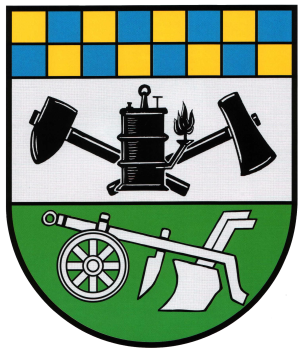
Altlay est une municipalité allemande située dans le land de Rhénanie-Palatinat et l'arrondissement de Cochem-Zell.